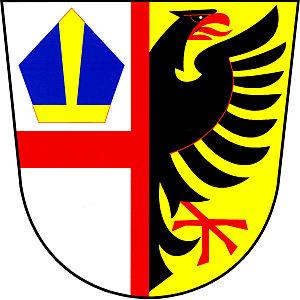
Svémyslice est une commune du district de Prague-Est, dans la région de Bohême-Centrale, en République tchèque. Sa population s'élevait à 512 habitants en 2020.